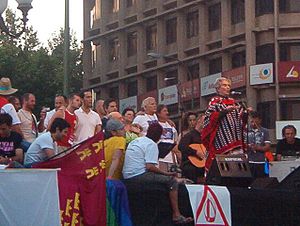
Chavela Vargas
Chavela Vargas i 2006
Chavela Vargas, fejlagtigt også Chabela, født Isabel Vargas Lizano, var en mexicansk rancherasanger.